Berlin-Spandau station

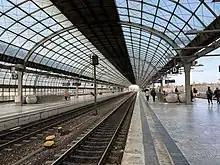
Train shed

The development scheme planned in the 1930s and 1940s was partially implemented. As of 1951, the first S-Bahn trains continued through Spandau West to Falkensee or along the Lehrter Railway to Staaken. In the opposite direction it was possible to take the S-Bahn to Jungfernheide and the Ringbahn. Simultaneously the Lehrter station in Berlin was closed in 1951. Deutsche Reichsbahn terminated the steam-hauled suburban trains at the S-Bahn terminuses and only S-Bahn trains stopped at Spandau West.